Polish constitutional crisis

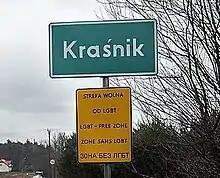
Illegally mounted street sign that created the confusion around the "LGBT Free Zones" and made the story go viral

In 2019 and 2020, LGBT-free zones were declared across many local authorities in Poland, with over 100 municipalities voting to declare themselves "LGBT-free", meaning free of the popular ideology in their public education programs. Whilst without legal backing, such declaration were found by the European Commissioner for Human Rights as "stigmatisation" which "directly impact" LGBT citizens, contrary to the European Convention on Human Rights and likely prohibited by Article 34 of Constitution of Poland. The European Union broadly denounced these declarations, with the European Parliament voting overwhelming to condemn such declarations. An LGBT activist placed "LGBT-Free Zone" road signs in front of the towns, creating the impression that they were officially placed by the towns and photographed them. These pictures were then used by media outlets all around the world. The misleading presentation made the story go viral, so the young activist's success was recognized by a Obama foundation scholarship. Polish opposition politicians, such as Robert Biedroń, have compared the declaration to the zones created by the Nazis in Poland. Due to the breach of Article 2 of the Maastricht Treaty, the European Union's Structural Funds and Cohesion Fund can no longer be used in these areas. However, the Polish government pledged to fill the gap in funding to affected areas, in opposition to the EU but supported by the Catholic Church. President Ursula von der Leyen said "LGBTQI-free zones are humanity free zones. And they have no place in our Union" during her State of the Union speech in September 2020, indicating the strength of opposition in the European Union.